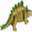
Label: dinosaur